Cinema Le Palace

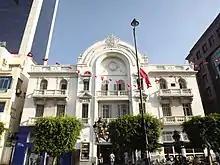
Building facade

Cinema Le Palace, formerly known as Politeama Rossini or Rossini Palace, is a building located on the Avenue Habib Bourguiba in Tunisia. It is nowadays a movie theater.